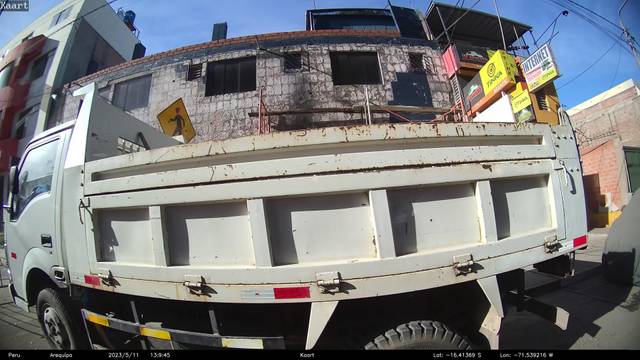
Region: Peru
Coordinates: -16.414, -71.539